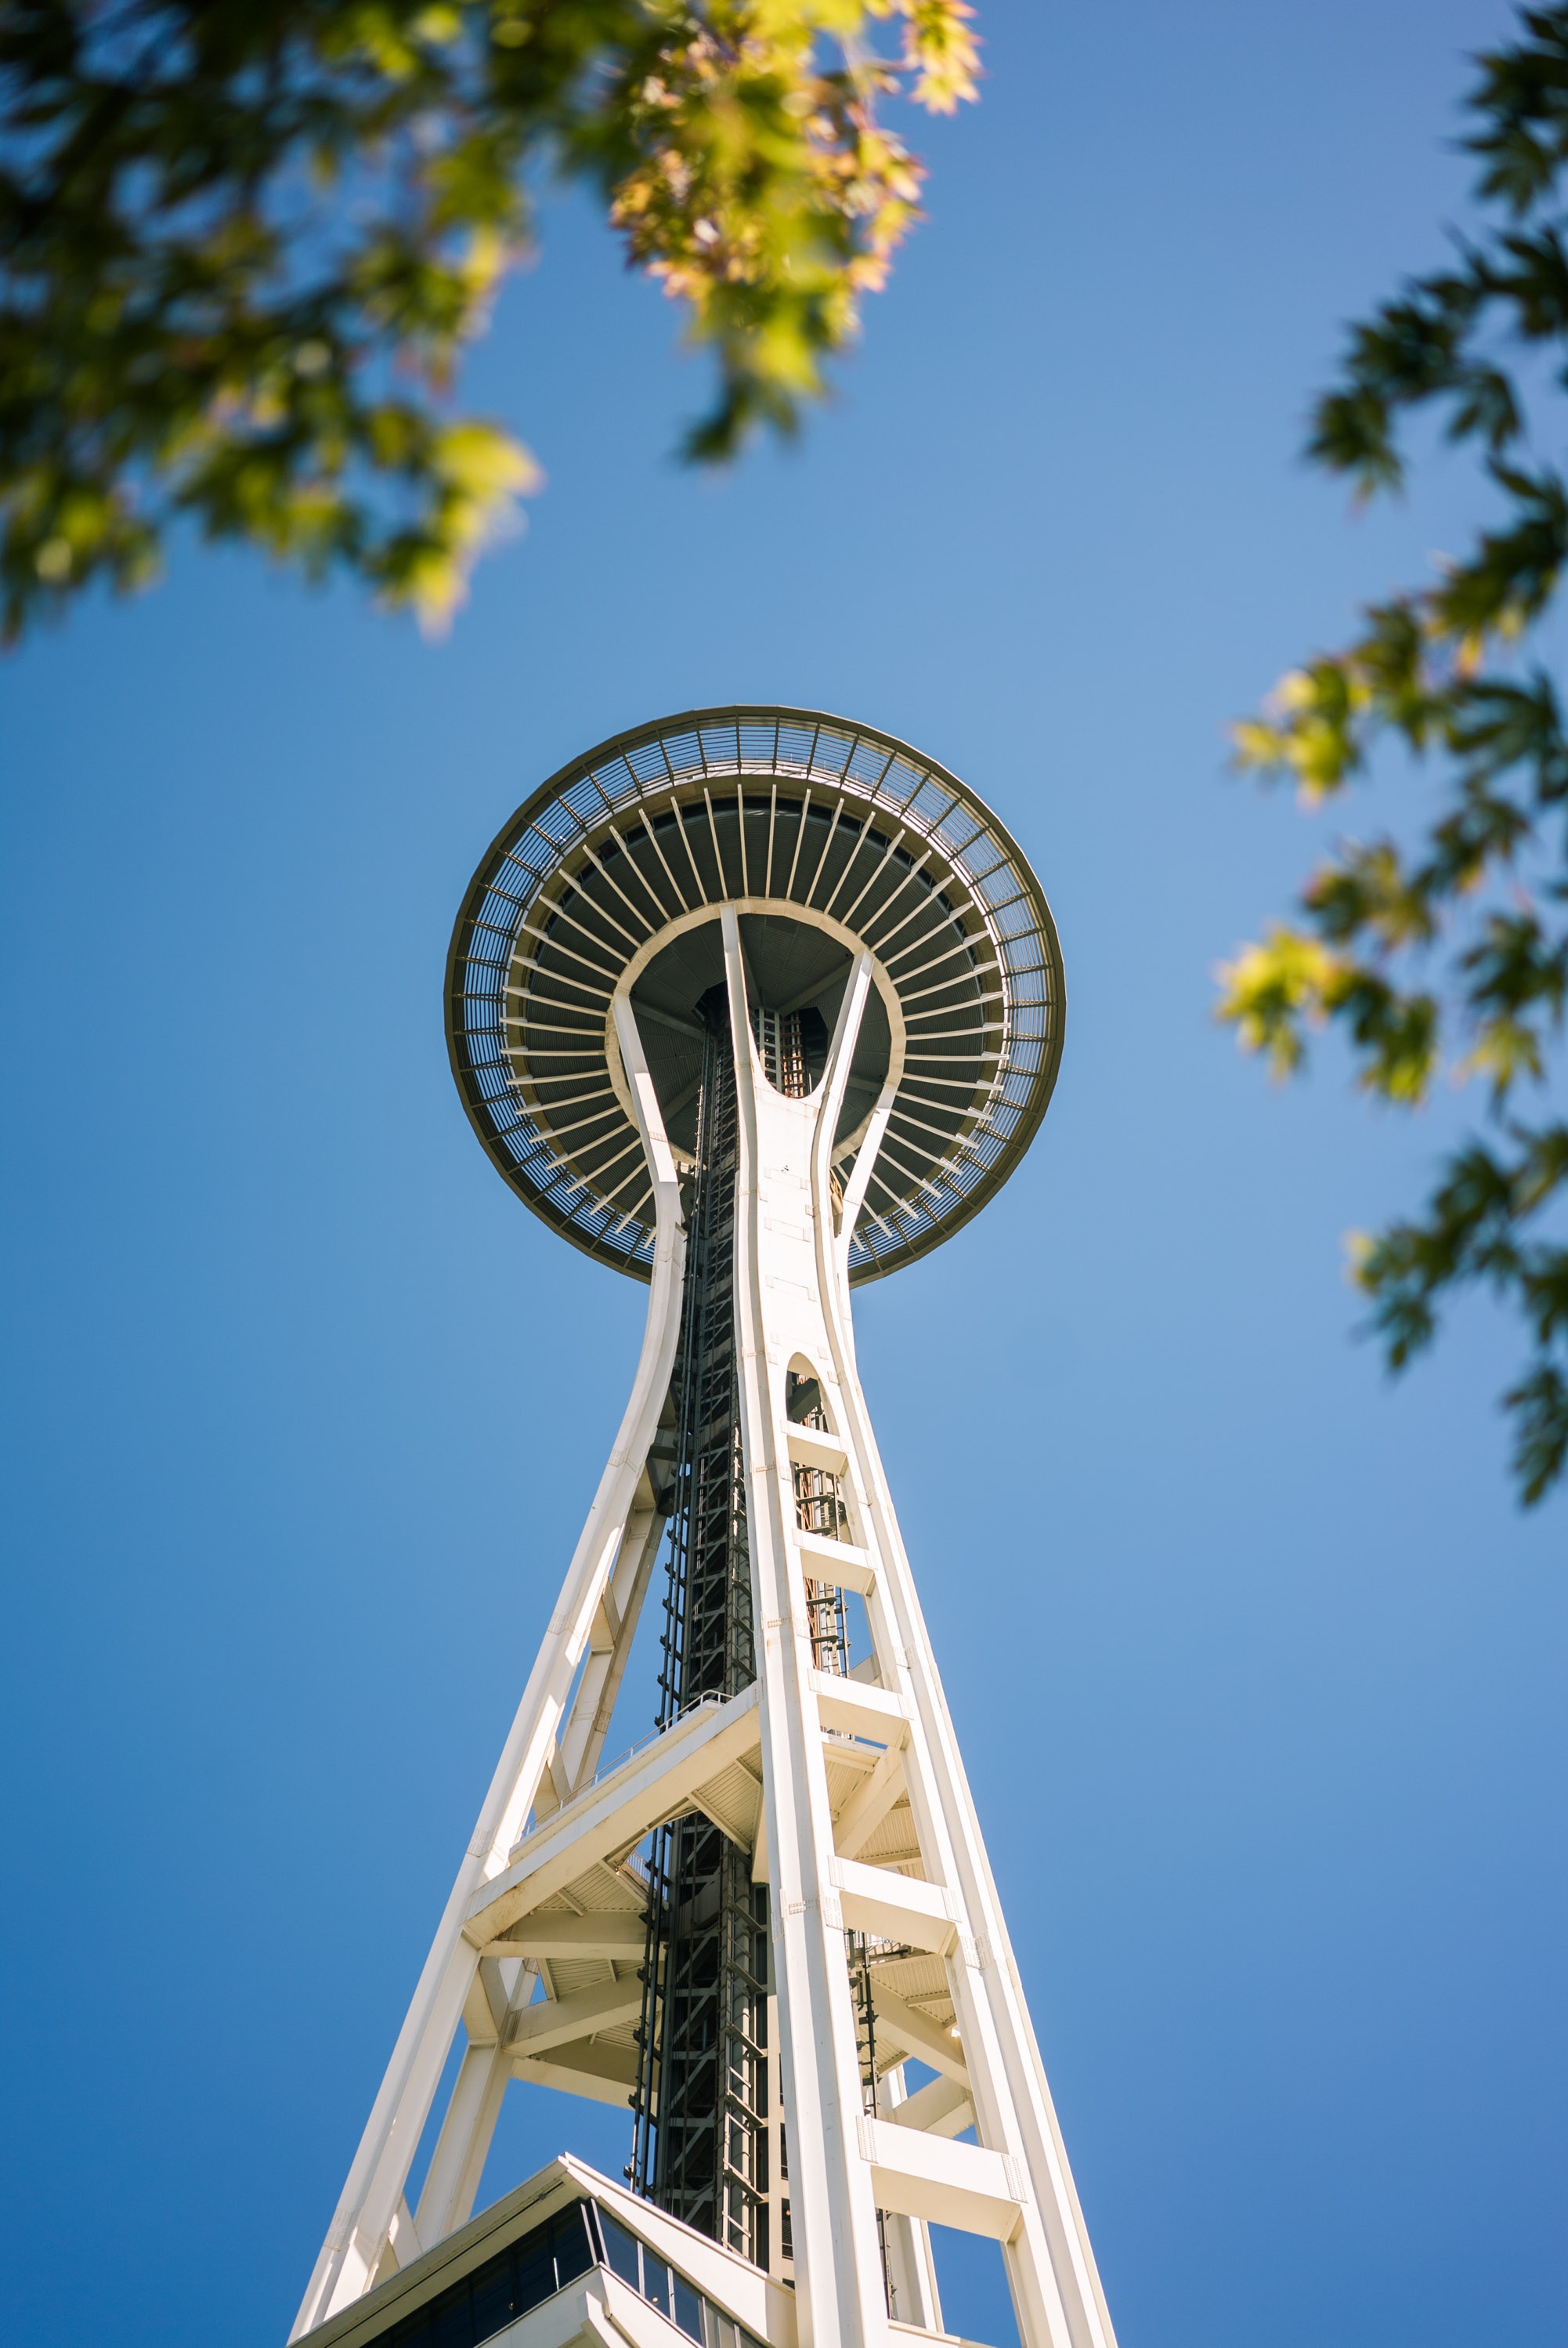
structure, sky, windmill, building, recreation, ferris wheel, amusement park, tower, park, landmark, space needle, seattle, tourist attraction, amusement ride, outdoor recreation